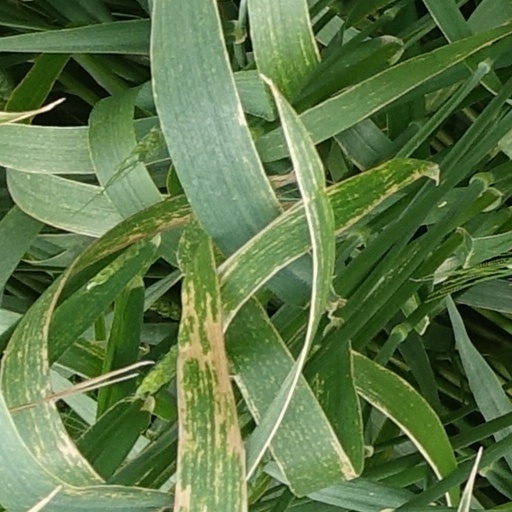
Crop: wheat